Lviv during the Middle Ages

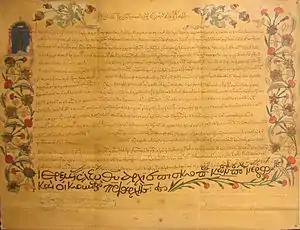
Letter of the Patriarch of Antioch on the granting of the Stavropigia to the Lviv Brotherhood

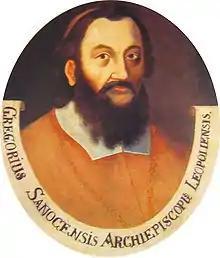
Gregory of Sanok

In the late 14th and early 15th centuries, the new city center, inhabited by German burghers and Catholic nobility, was surrounded by a stone wall with towers, gates, and a moat with water. The modern boundaries of the medieval center include Svobody Avenue, Mickiewicz Square, Halytska Square, Soborna Square, Vynnychenka Street, and Mytna Square. In the center was the Market Square with the City Hall, and Ruthenians, Armenians, and Jews lived in separate quarters. The former city center gradually fell into disrepair and became the Zhovkva suburb. To the west and south of the center were the Krakiv and Galicia suburbs, and to the east — the Lychakiv suburb.